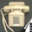
Label: telephone